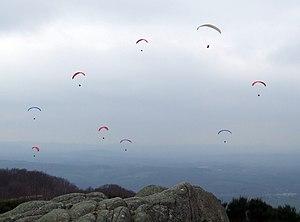
Uchon, Saône et Loire, Bourgogne, FRANCE
Le signal d'Uchon, appelé parfois mont Julien, est un sommet du massif du Morvan situé sur la commune d'Uchon en Saône-et-Loire, dans le sud de la région Bourgogne-Franche-Comté.